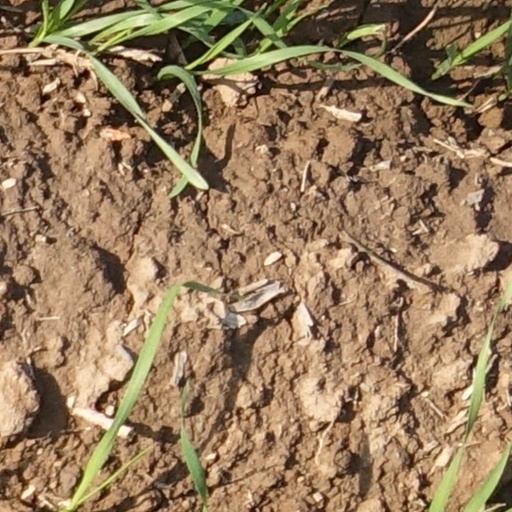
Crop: wheat